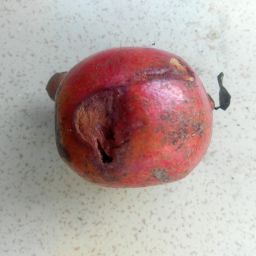
Fruit: Pomegranate
Quality: Bad